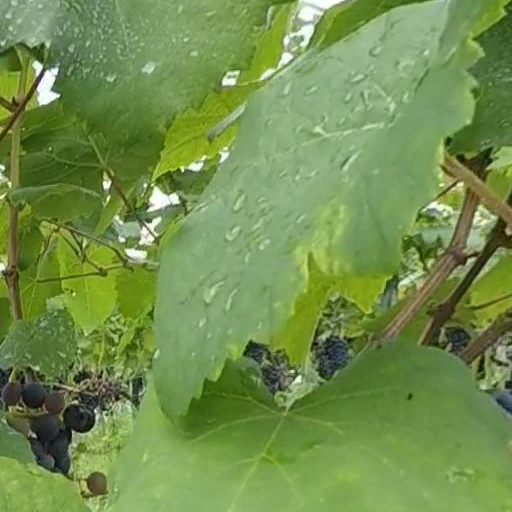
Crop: grape